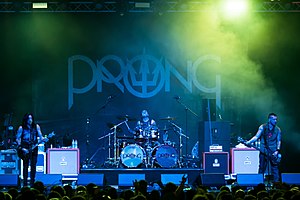
Prong
Prong er et amerikansk heavy metal band fra New York.